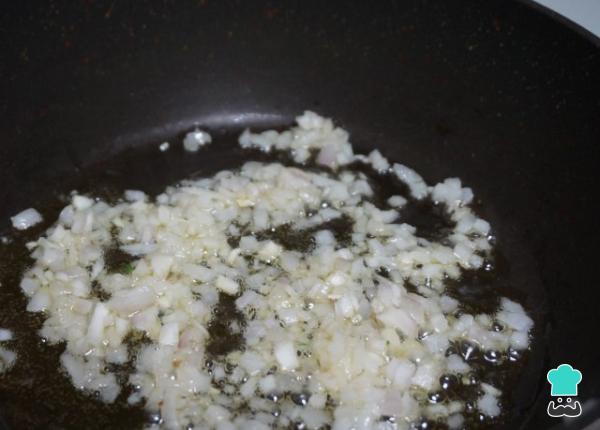
Pela y pica la cebolla muy pequeña. Calienta una sartén con un chorro de aceite y pocha la cebolla hasta que empiece a coger color.